Jyotsna Chandola

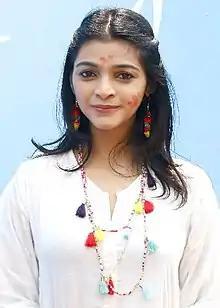
Chandola at Holi Invasion party in 2018

Jyotsna Chandola is an Indian television and film actress known for playing Khushi Bharadwaj in Colors TV's "Sasural Simar Ka".